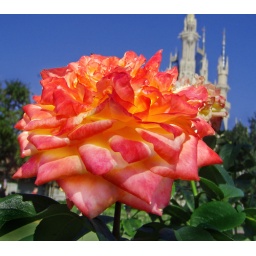
Another flower at Disney World in the rose garden. I love the colors and the castle in the background.